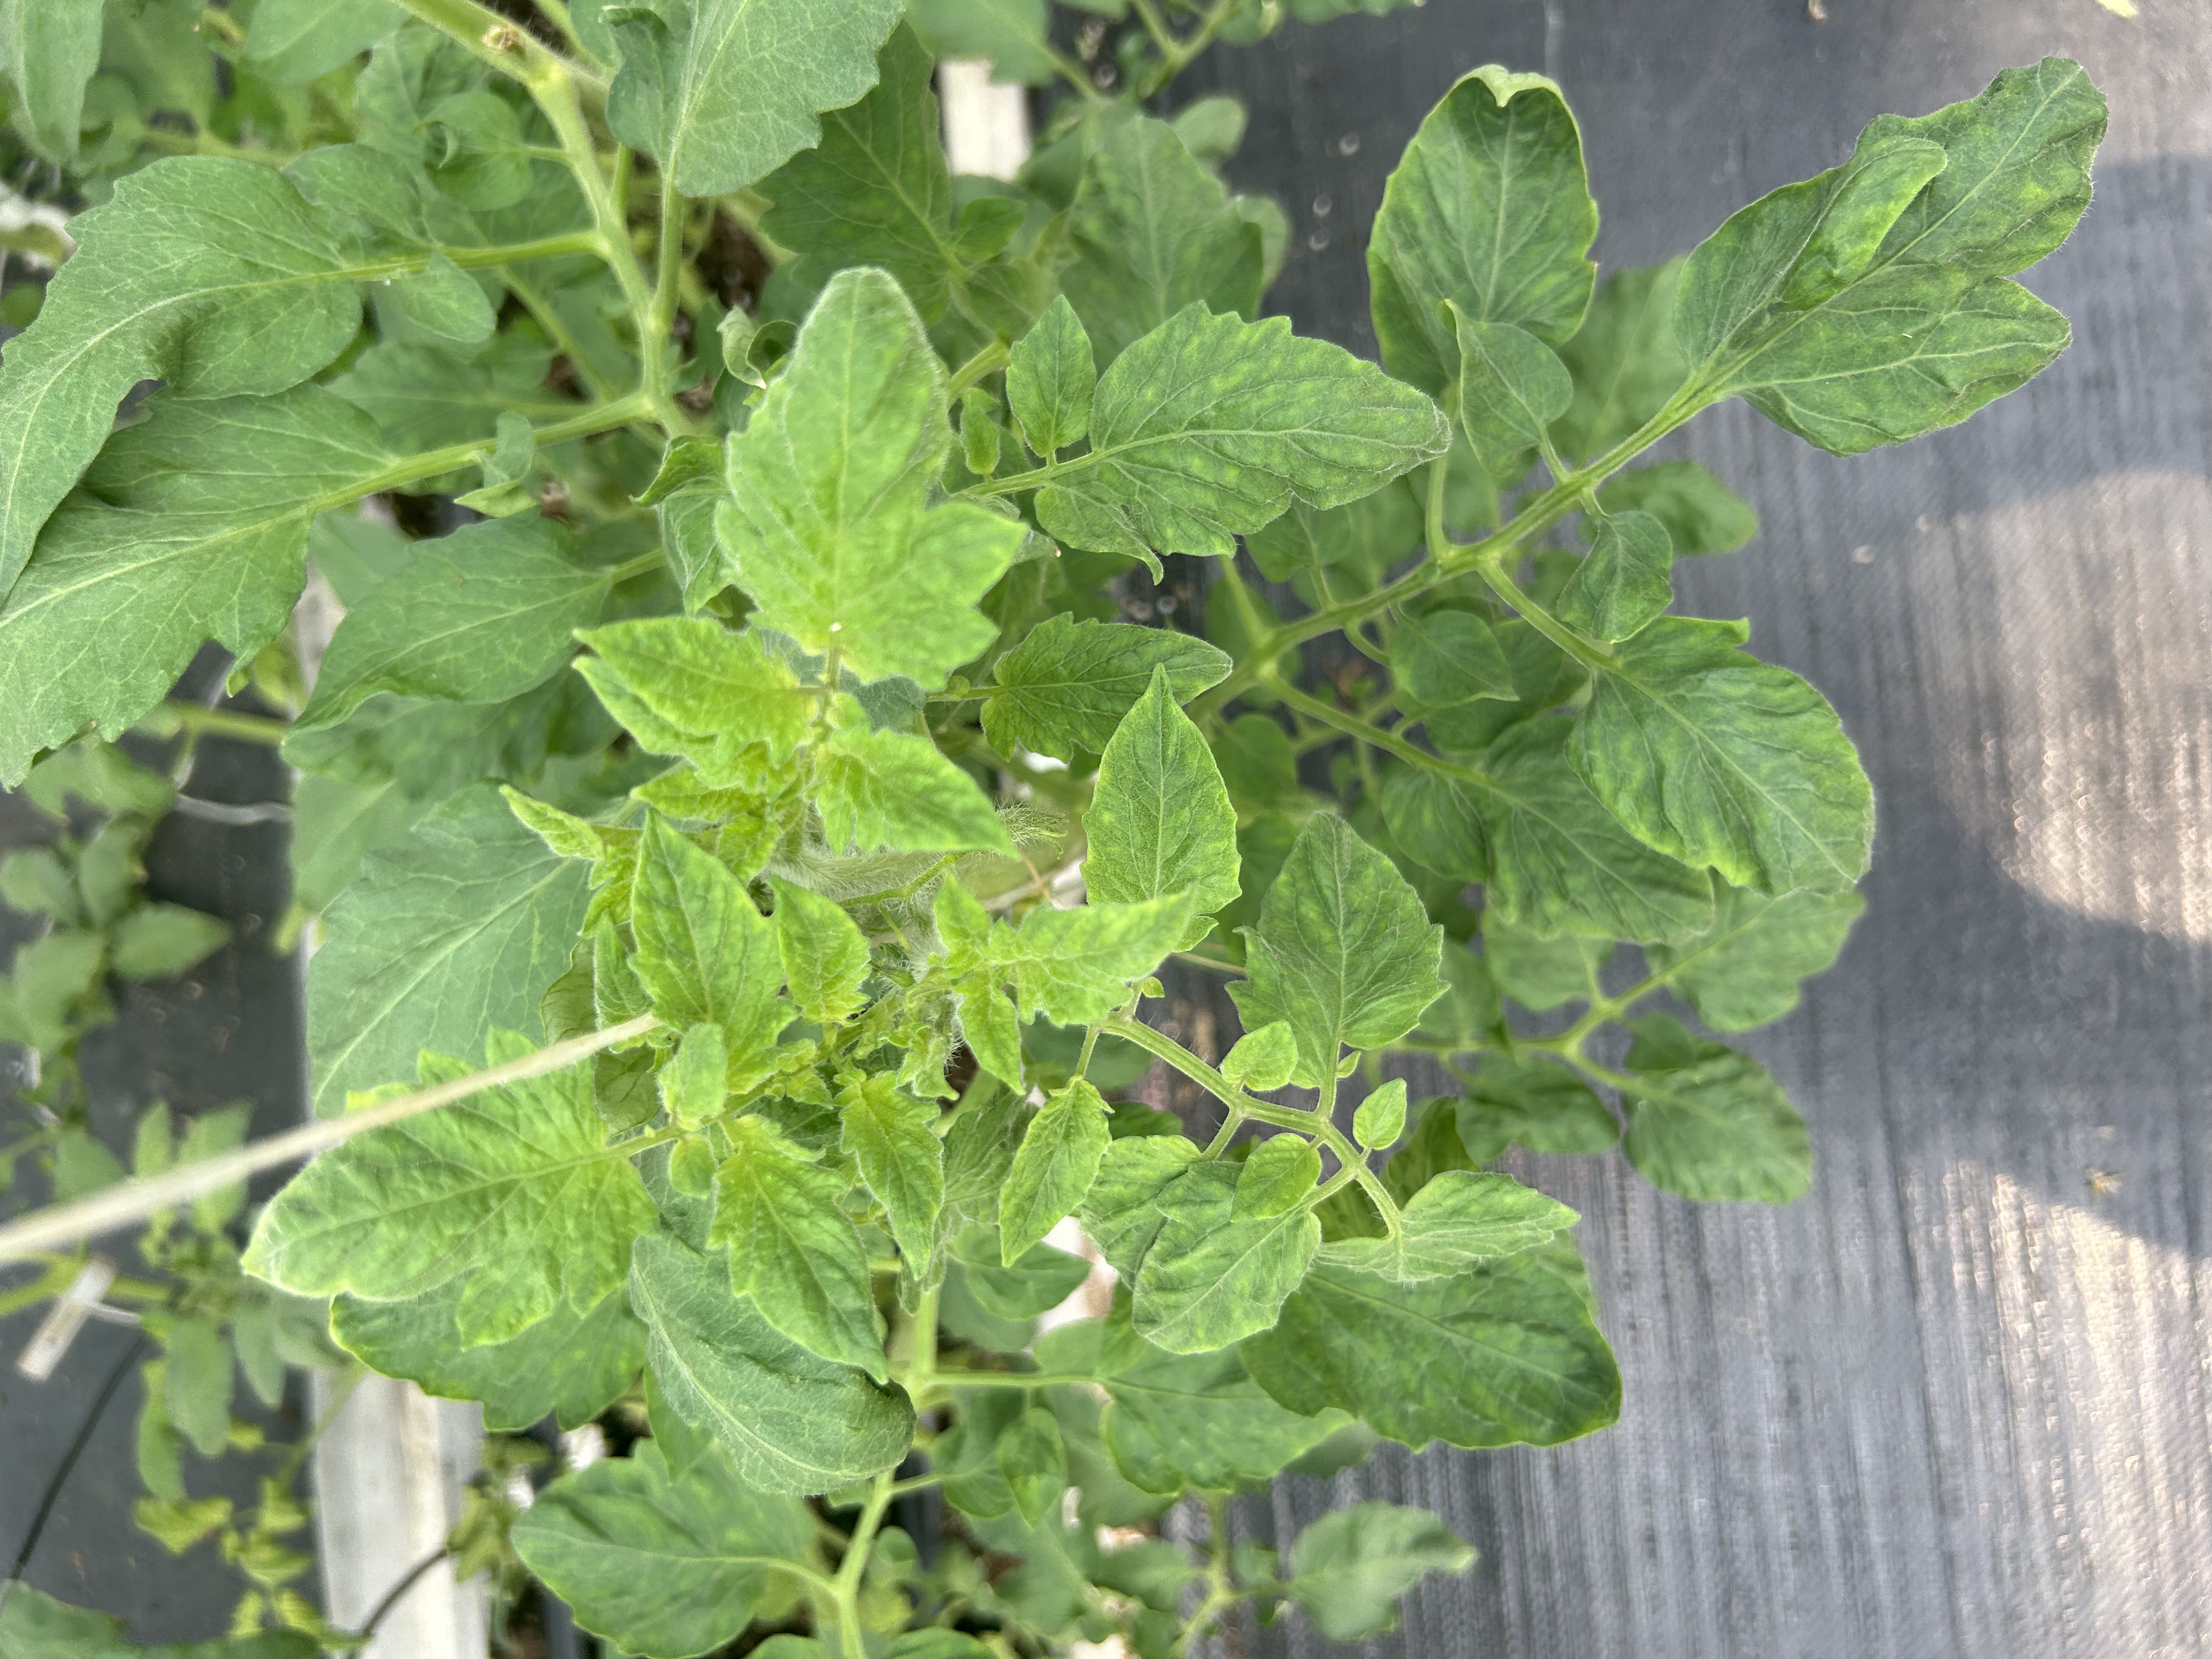
Disease: Viral